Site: brandenburg
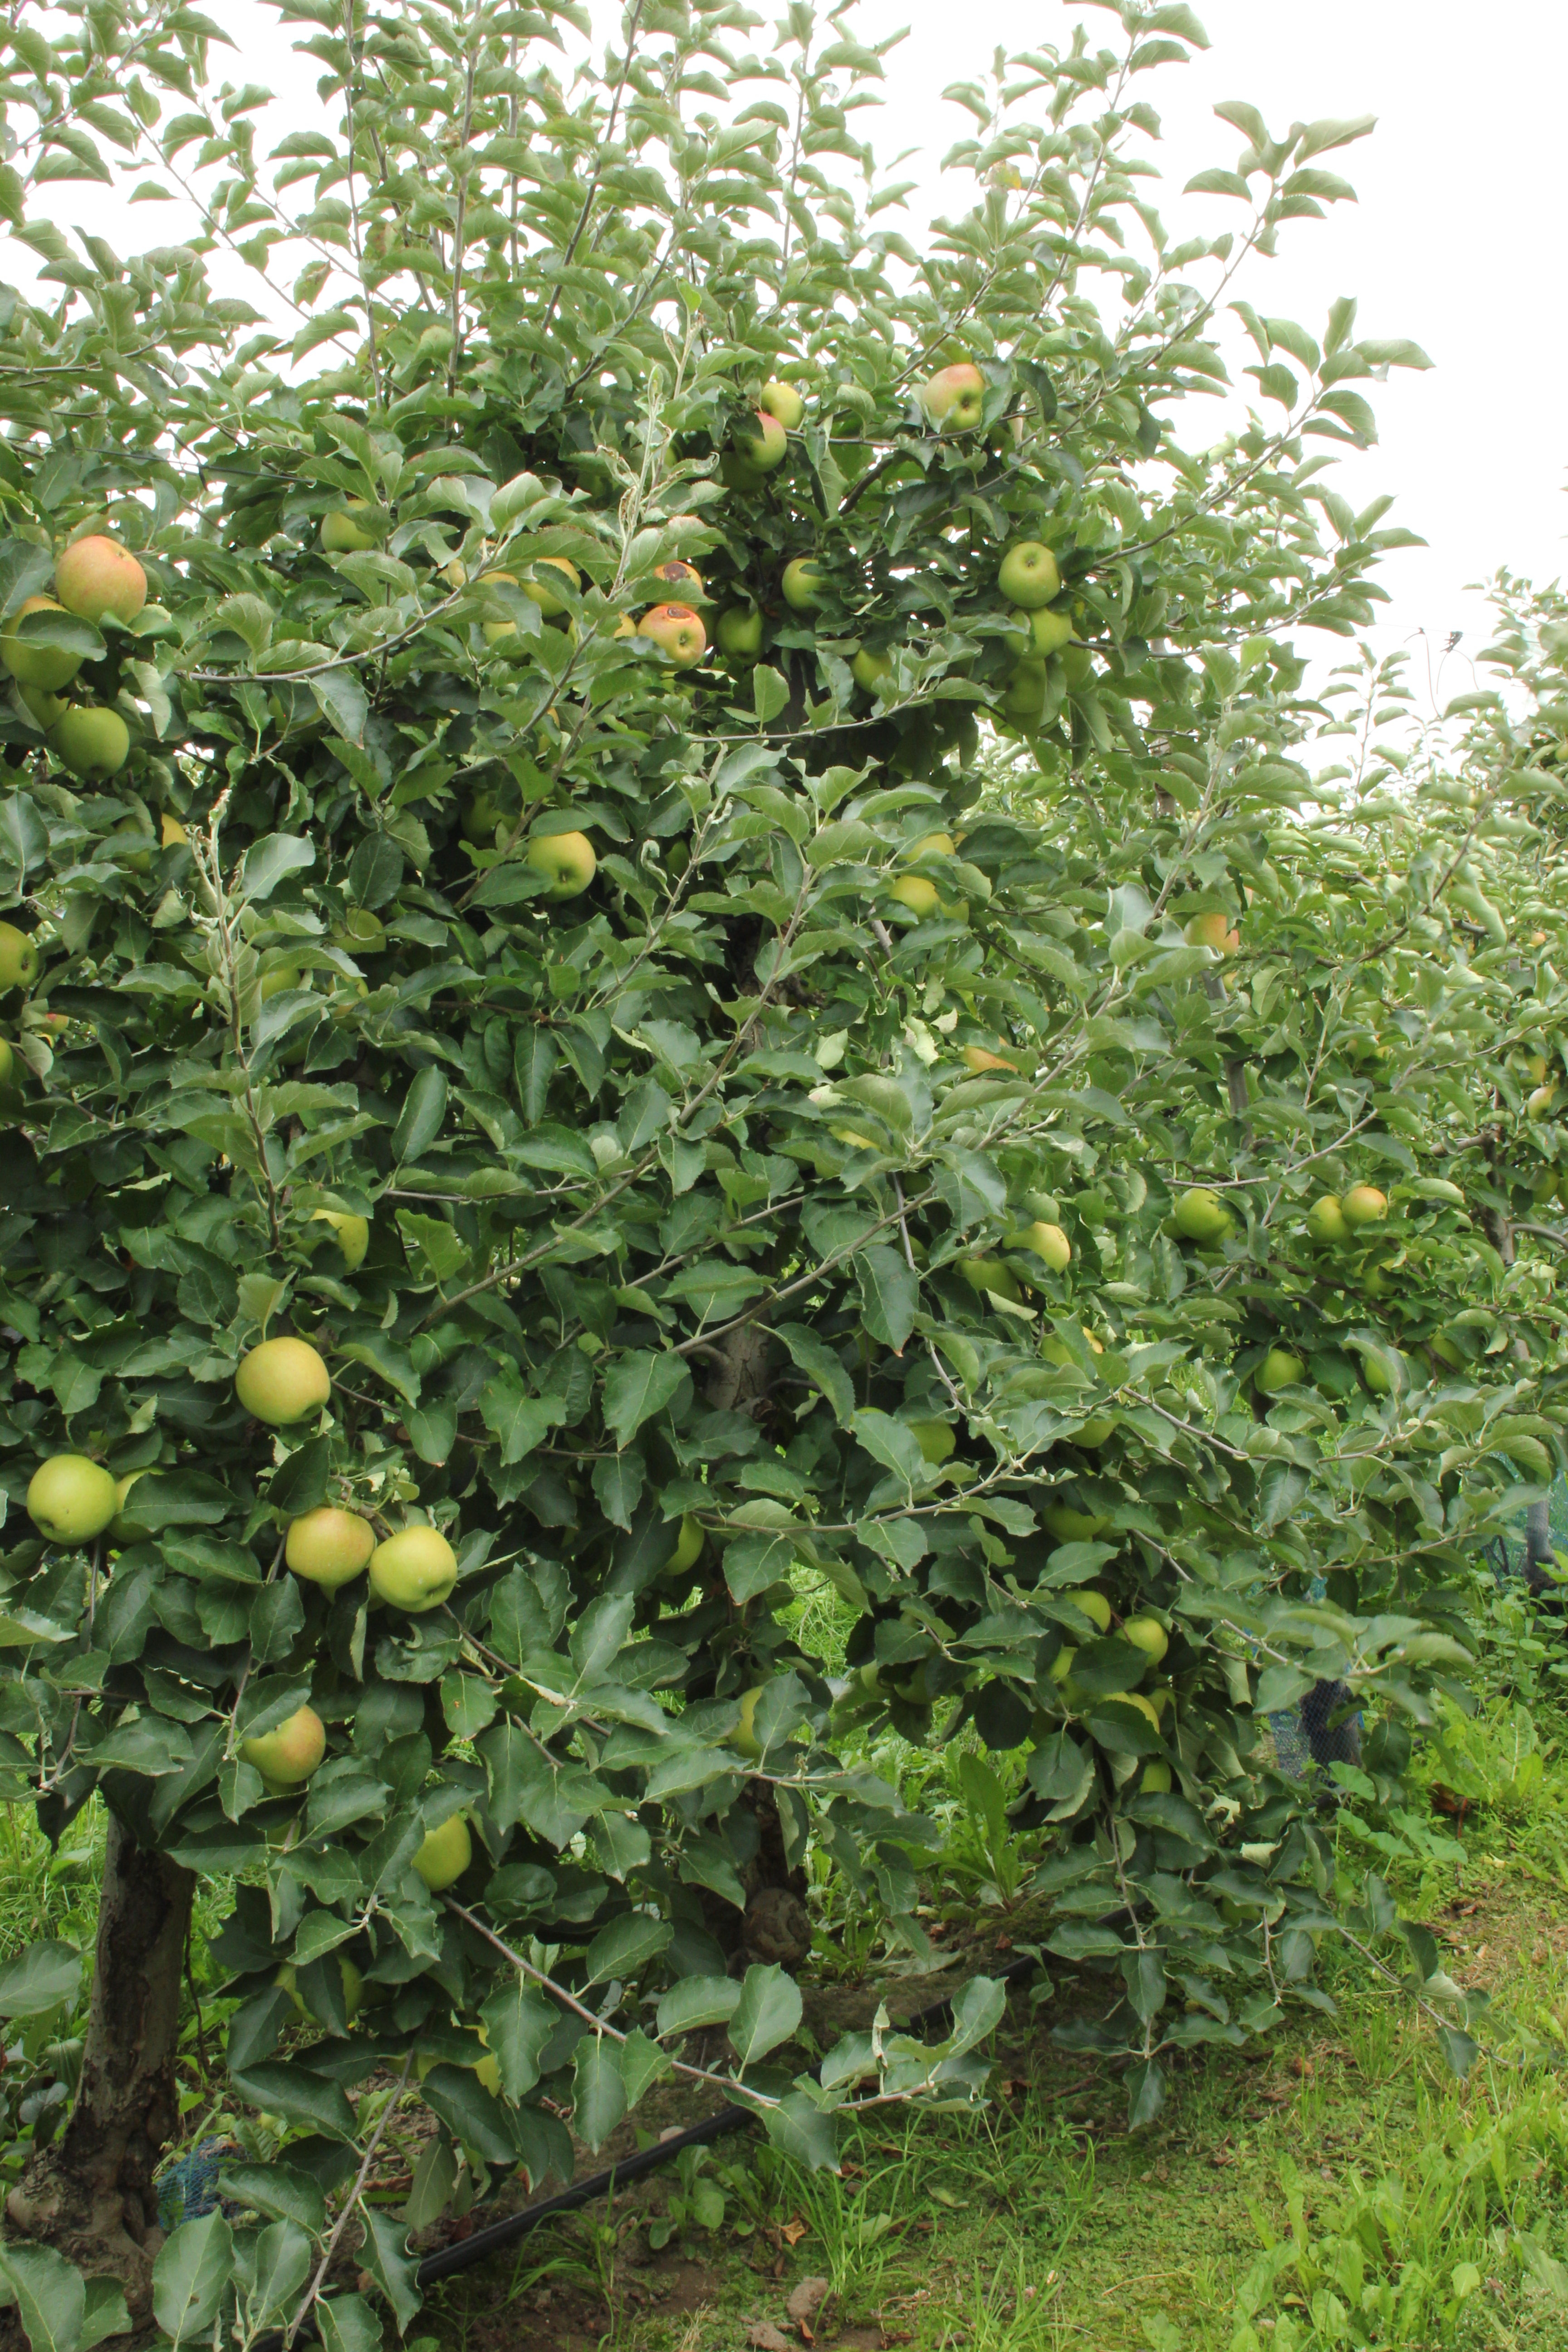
Growth stage (BBCH 87): Maturity of fruit and seed